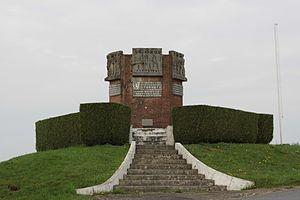
Tannay est une commune française, située dans le département des Ardennes en région Grand Est.